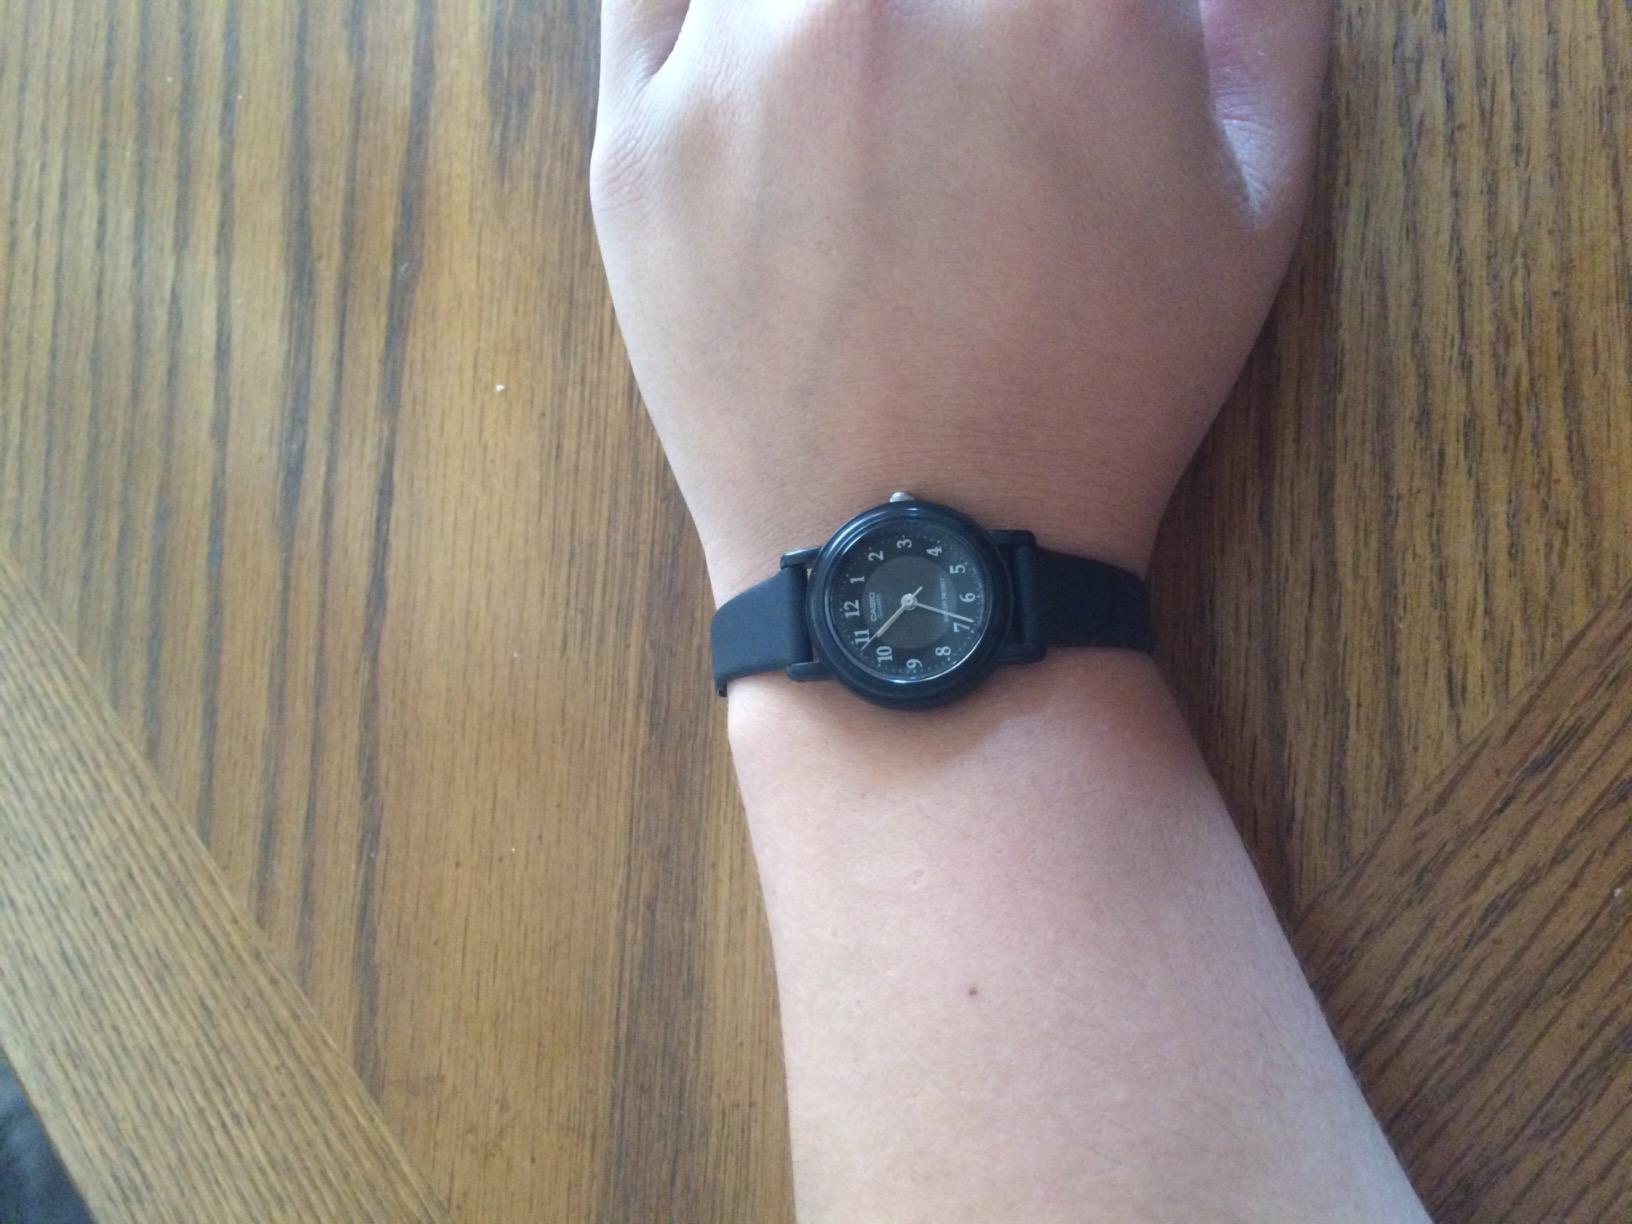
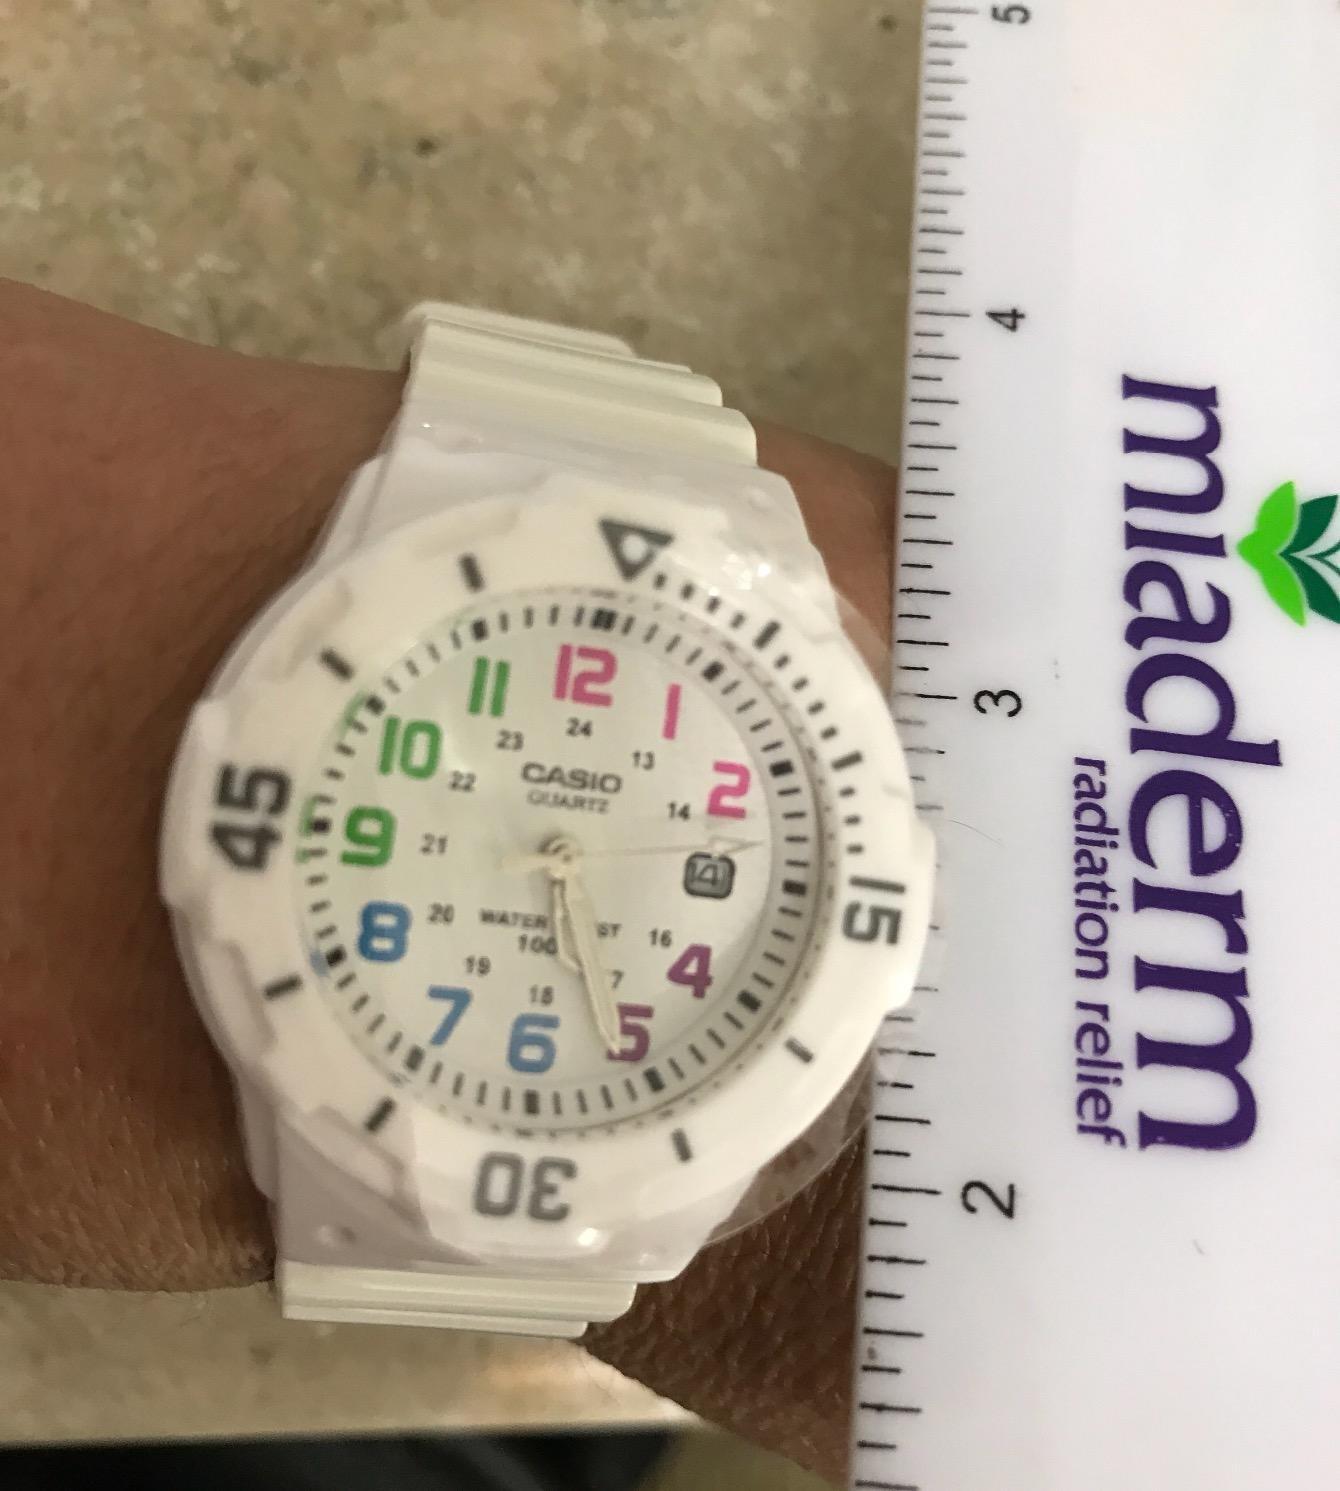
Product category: accessories_watch
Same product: no